Smiley Face (film)

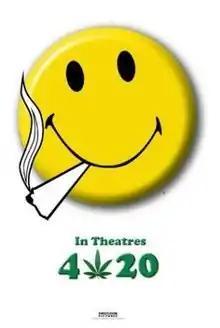
Theatrical release poster with original release date

Smiley Face is a 2007 stoner comedy film directed and co-produced by Gregg Araki. Written by Dylan Haggerty, it stars Anna Faris as a young woman who has a series of misadventures after eating cupcakes laced with cannabis. The supporting cast includes Danny Masterson, Adam Brody, Rick Hoffman, Jane Lynch, John Krasinski, Marion Ross, Michael Hitchcock, John Cho, Danny Trejo, and Roscoe Lee Browne in his final film appearance. "Smiley Face" was the ninth feature film directed by Araki.